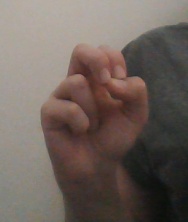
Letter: gaaf